Joseph Fayrer

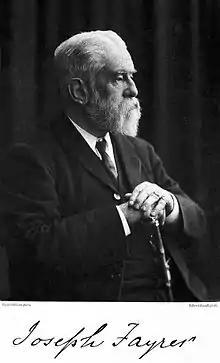
Portrait, 1900

Sir Joseph Fayrer, 1st Baronet (6 December 1824 – 21 May 1907) was a British physician who served as Surgeon General in India. He is noted for his writings on medicine, work on public health and his studies particularly on the treatment of snakebite, in India. He was also involved in official investigation on cholera, in which he did not accept the idea, proposed by Robert Koch, of germs as the cause of cholera.